Celtic rainforests in Wales

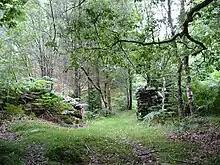
Near Ceunant Llennyrch

There are various areas of temperate rainforests in Wales, also termed a "Celtic rainforest". They are located largely in river valleys, adjacent to the sea, on Wales' western coasts, particularly in Snowdonia (Eryri), Powys and Ceredigion.